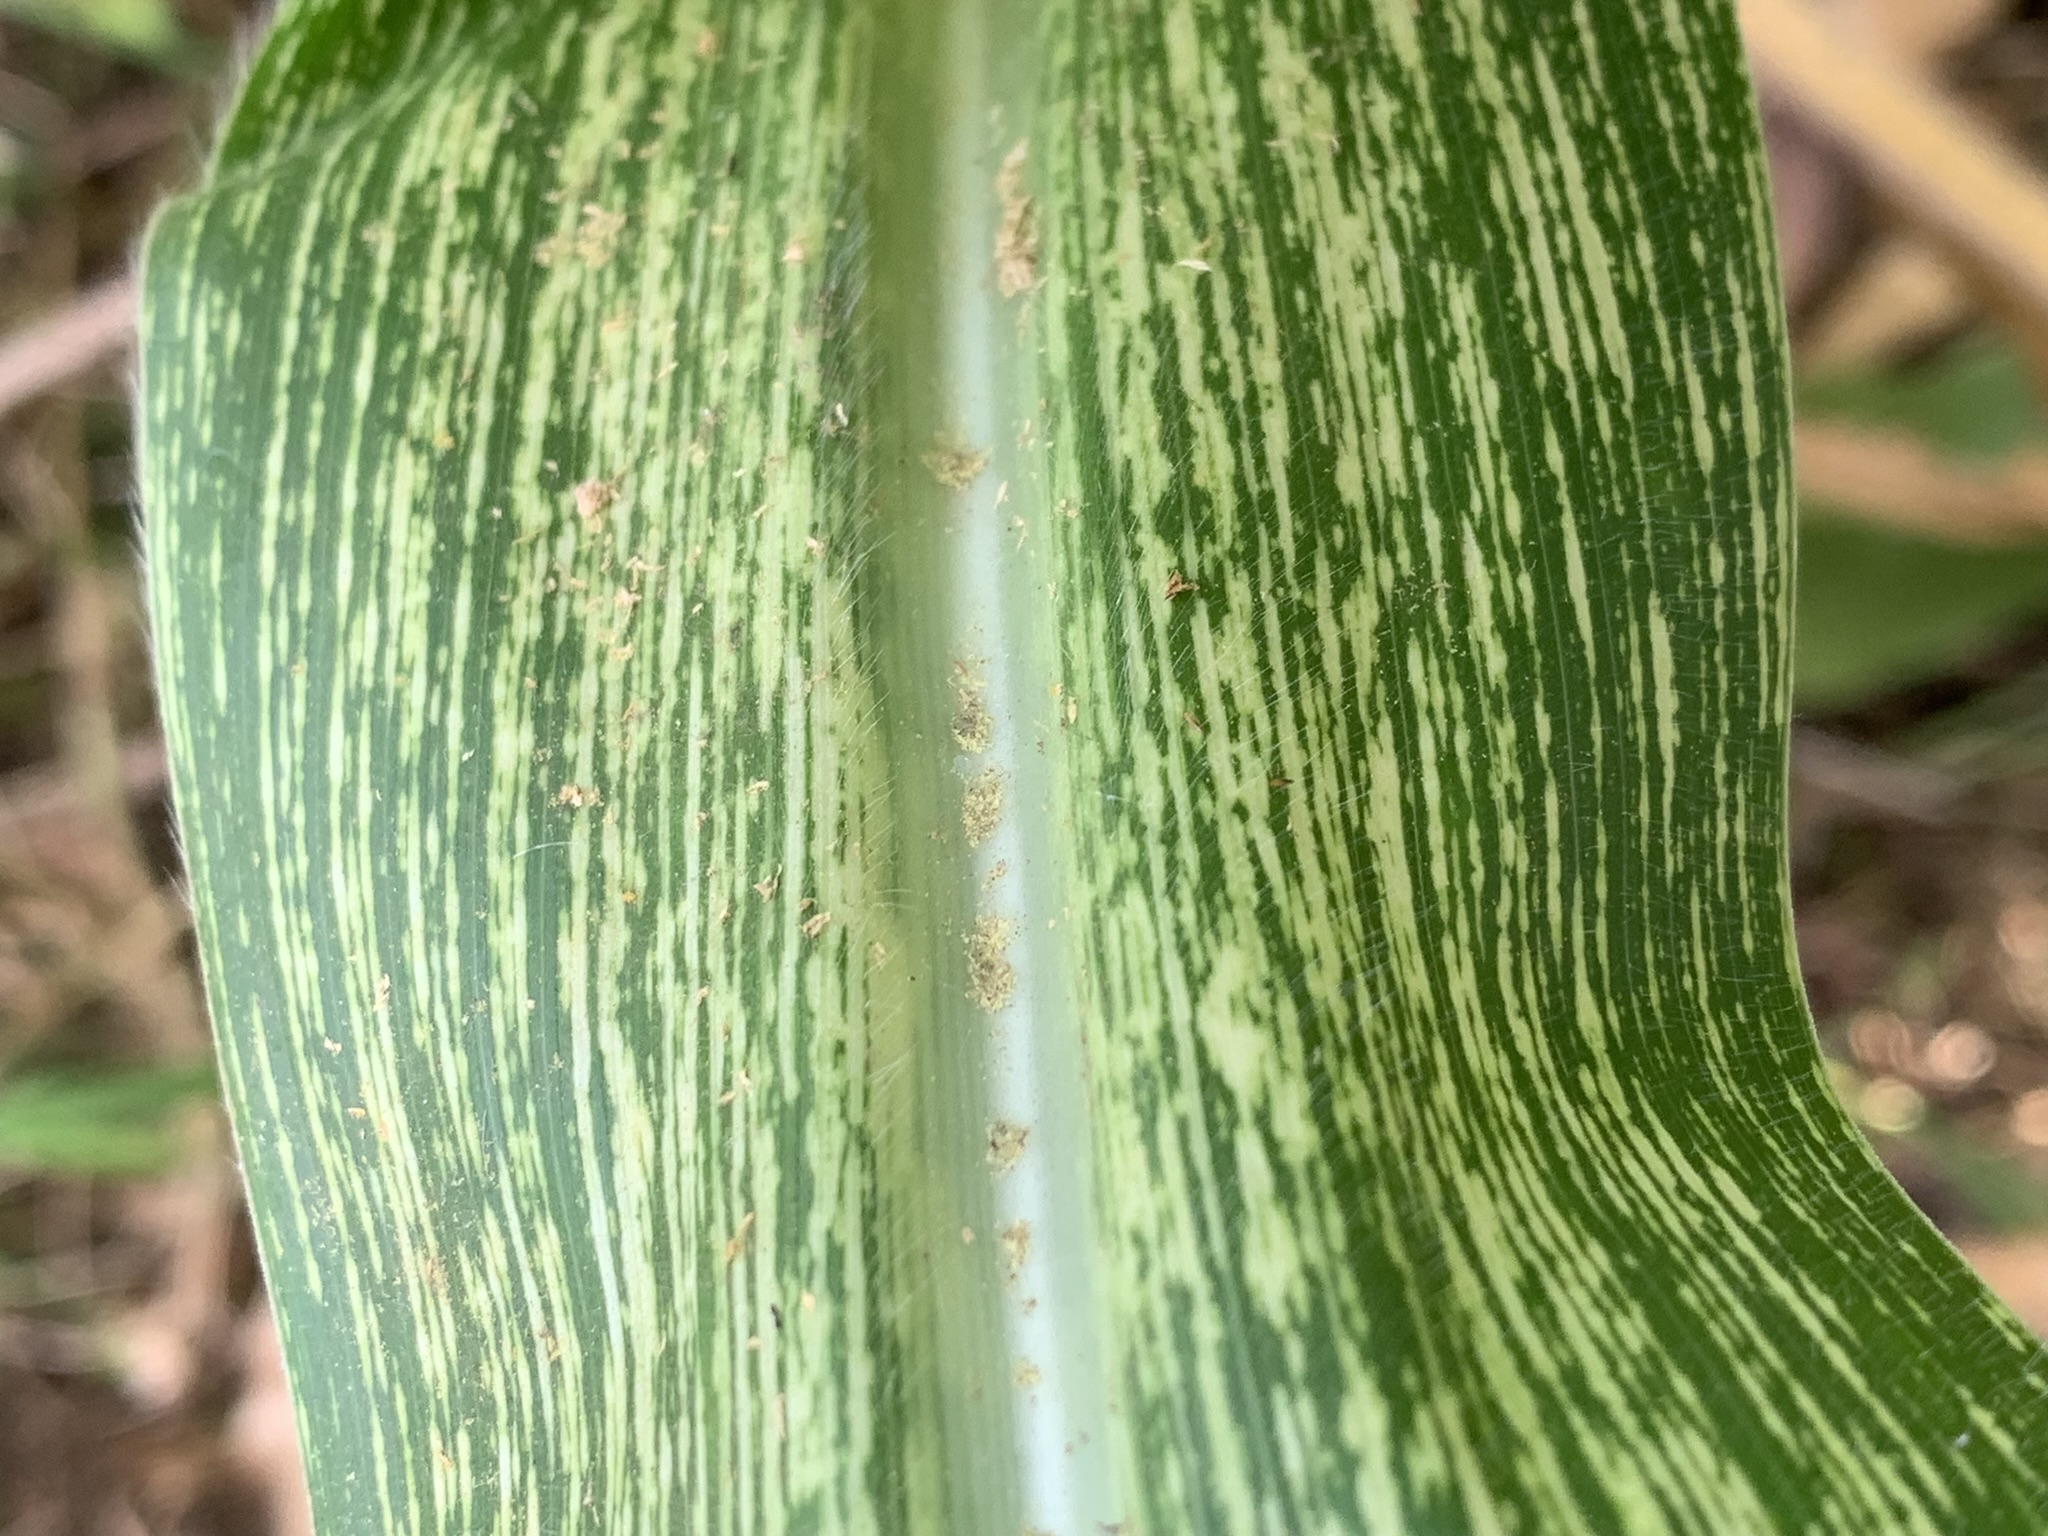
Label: MSV